Madonna of Zbraslav

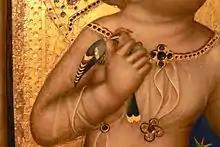
Infant Jesus holding a Bohemian waxwing

In its composition, the picture has much in common with the Madonna of Veveří type and the later Madonna of Rome. At the same time, however, it also repeats several motifs from earlier Marian pictures. Its colour palette recalls the painting of Tomasso da Modena. The motif of the Infant Jesus holding a goldfinch or waxwing (here) was widespread through Italy from the early 14th century and appears in the Rajhrad Breviary of Queen Elizabeth Richeza of Poland. In contrast to the older Italian-Byzantine type of Madonna, the Hodegetria in which the mother presents the child as an object of worship, in this composition there is a tangible shift to a more human and intimate relationship between the mother and child that corresponds more to the ideas of believers around the mid-14th century.